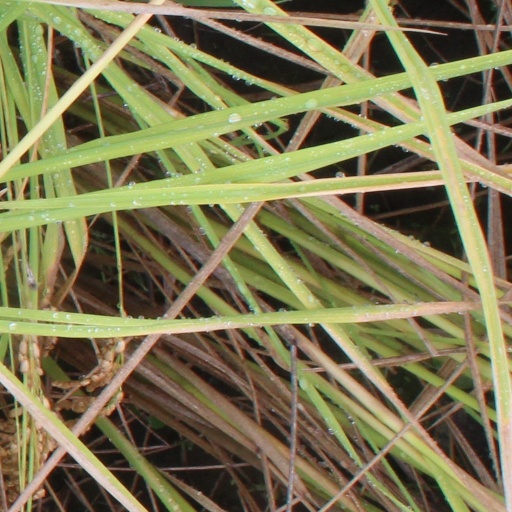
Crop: rice